Deforestation

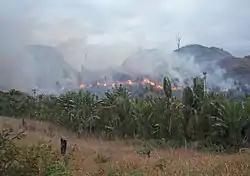
Illegal "slash-and-burn" practice in Madagascar, 2010

Most deforestation also occurs in tropical regions. The estimated amount of total land mass used by agriculture is around 38%.